Opel Diplomat

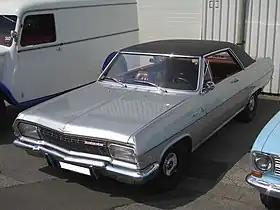
The 2-door Opel Diplomat Coupé was very rare

The Opel Diplomat is a luxury car manufactured by Opel from 1964 to 1977. Opel's top-ranging models were traditionally the Admiral and Kapitän, introduced in 1938 and 1937 respectively.